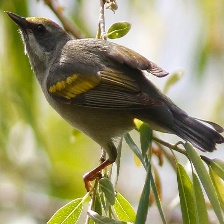
Species: GOLD WING WARBLER
Scientific name: VERMIVORA CHRYSOPTERA